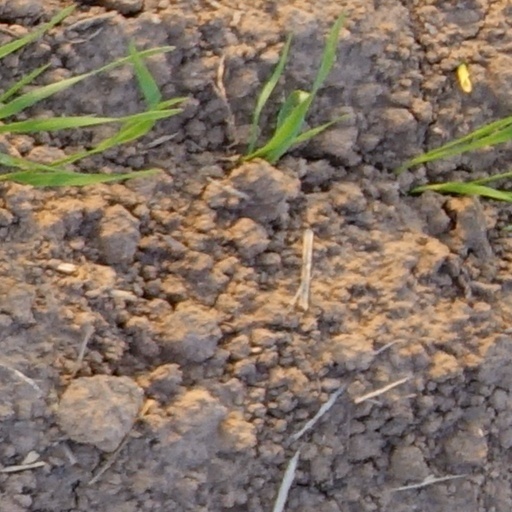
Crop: wheat